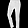
Label: Trouser